Elmbridge railway station

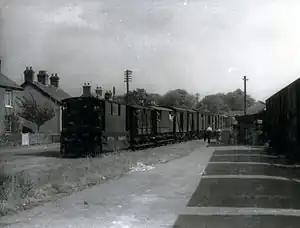
A goods train loading fruit in 1950

Elmbridge railway station was a stop on the Wisbech and Upwell Tramway. It was in a projection of the parish of Emneth, Norfolk but was immediately south-east of the town of Wisbech, Cambridgeshire. It was opened on 20 August 1883 to serve nearby settlements and closed to passengers on 2 January 1928. The tramway ceased by closing to goods in 1966.